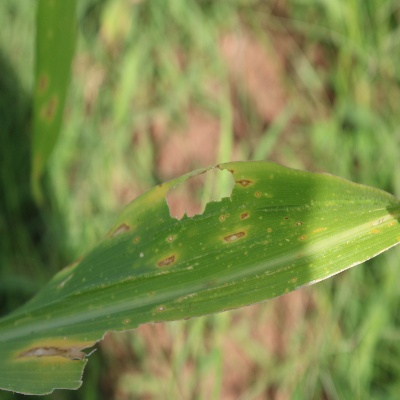
Crop: Maize
Condition: leaf spot